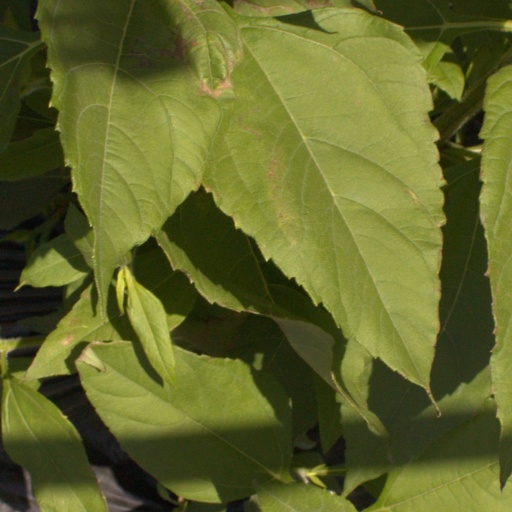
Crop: Jerusalem artichoke